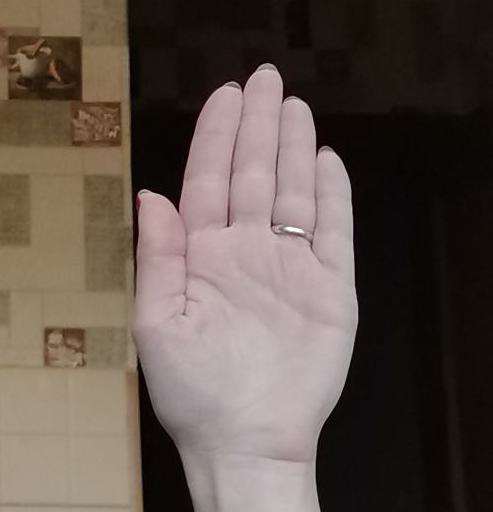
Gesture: stop